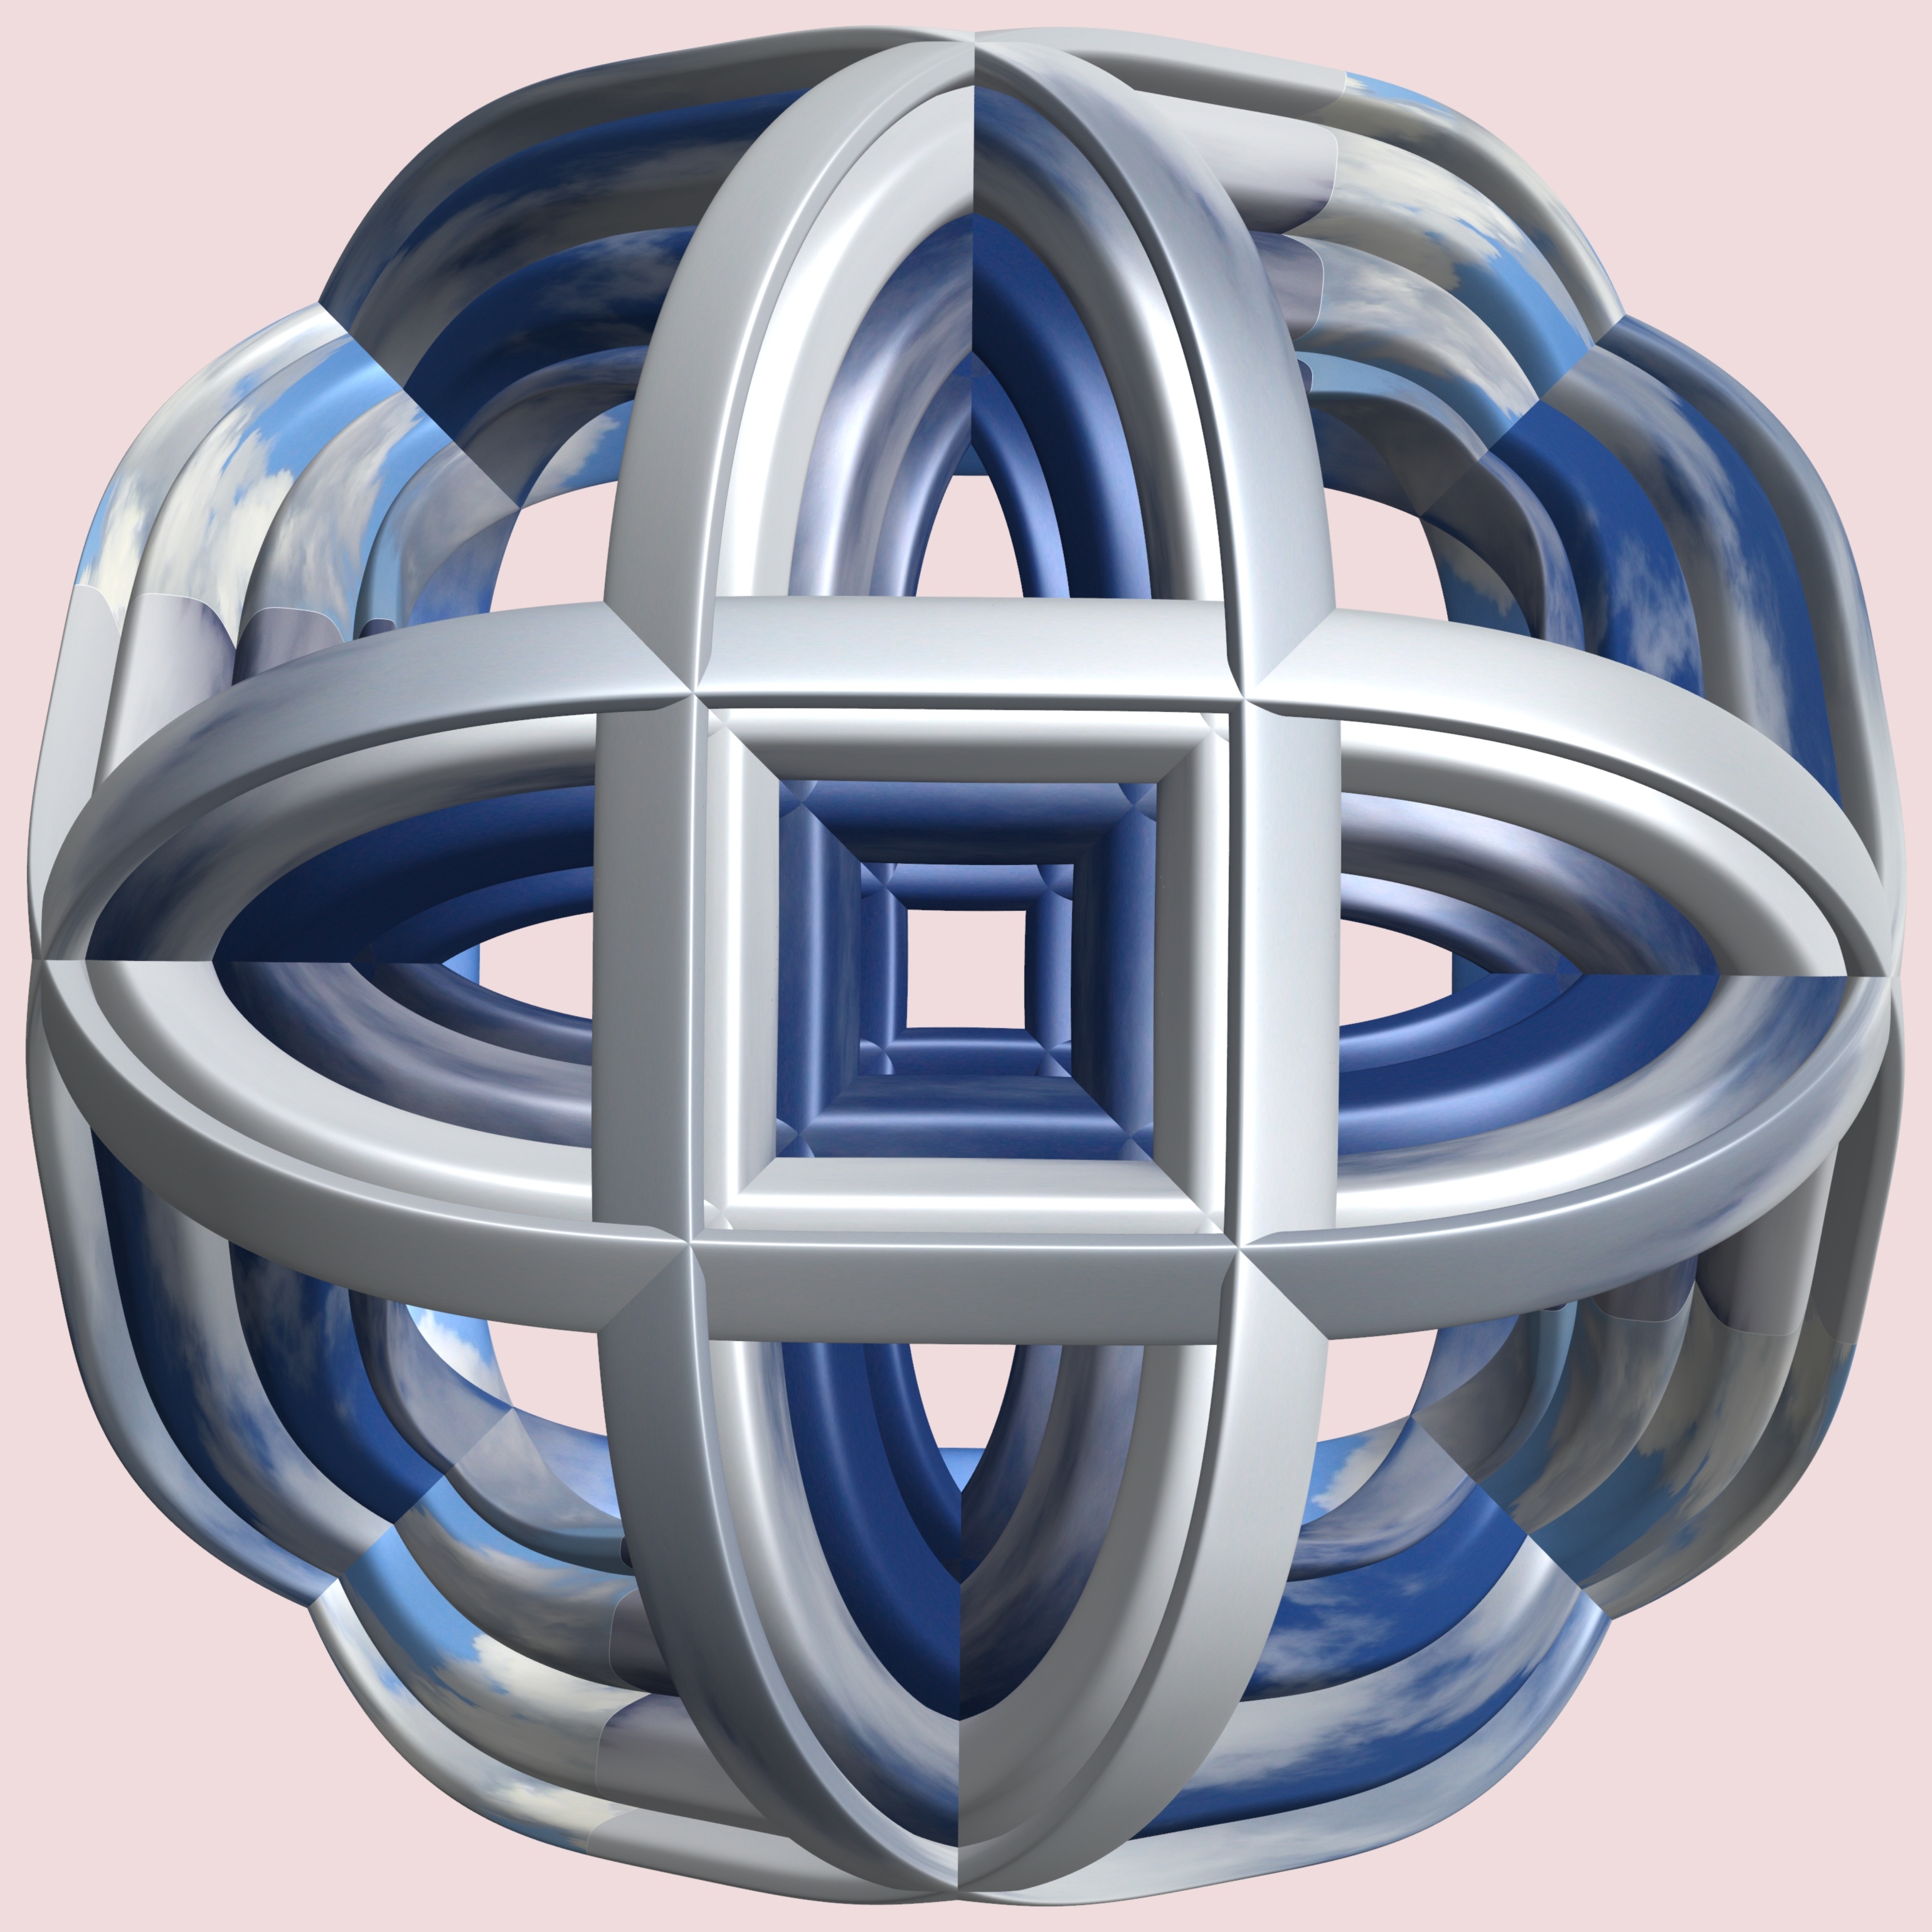
structure, wheel, texture, number, pattern, symbol, spoke, circle, font, design, symmetry, 3d, graphic, torus, mathematica, cg, parametricplot3d, code, program, algorithm, mapping